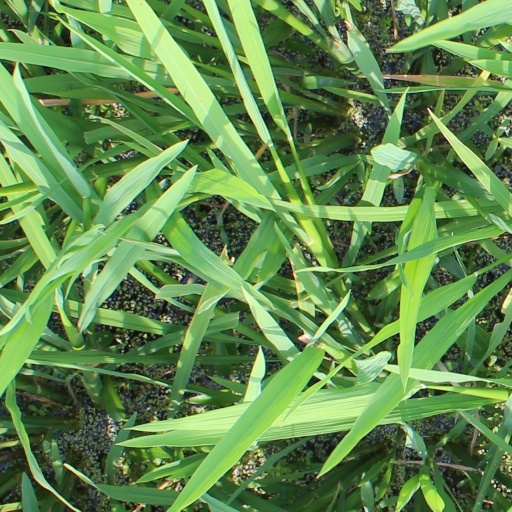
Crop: rice